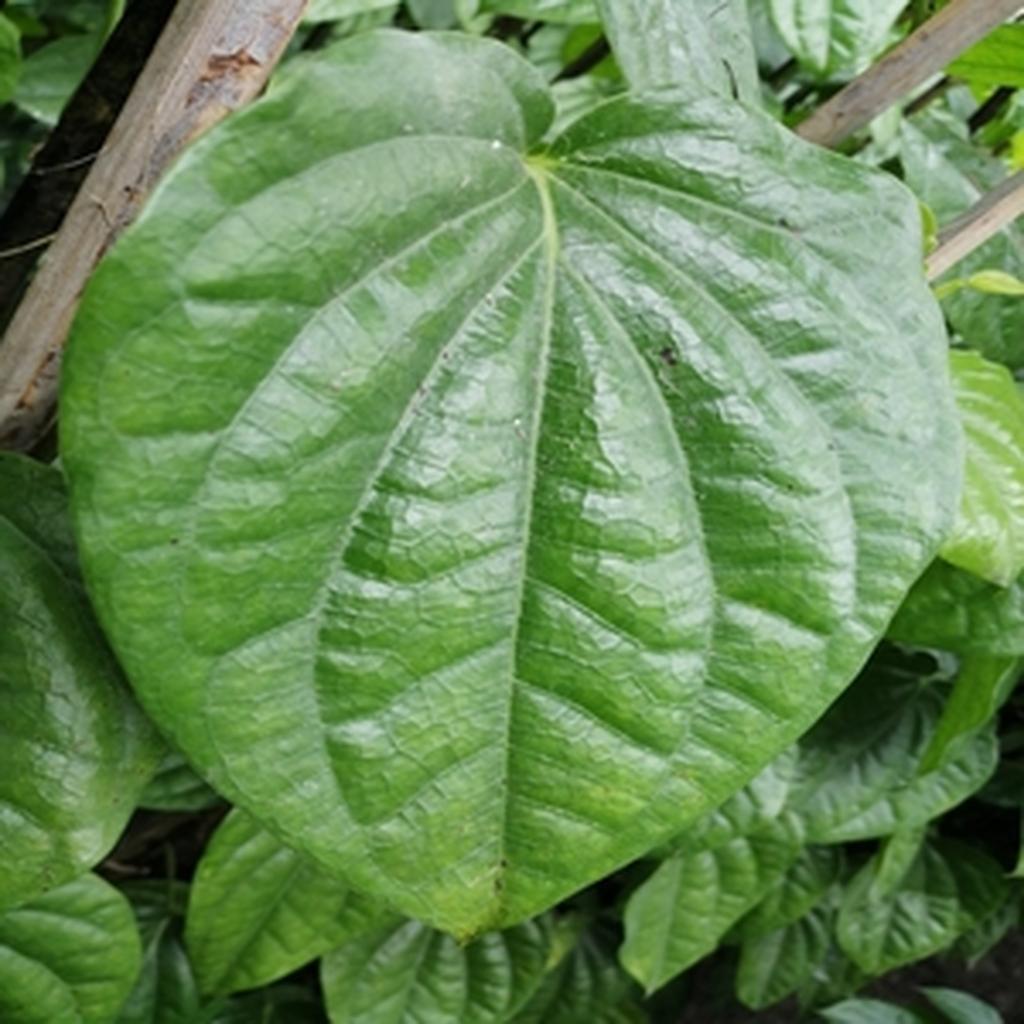
Label: Healthy_Leaf